Kutubiyya Mosque

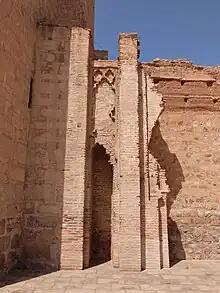
A fragment of the first mosque's outer wall integrated into the base of the current minaret

The construction dates of the second mosque are also not firmly established. One historical source, originally written by Ibn Tufayl and reported by al-Maqqari, claims that Abd al-Mu'min began construction on a mosque in May 1158 (Rabi' al-Thani 553 AH) and that it was completed with the inauguration of the first Friday prayers in September (Sha'ban) of the same year. Because this construction period seems implausibly short, it is likely that construction either began before May 1158 or (perhaps more likely) continued after September 1158.